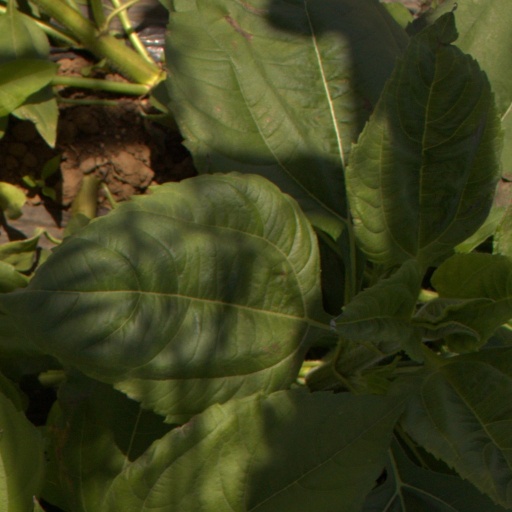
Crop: Jerusalem artichoke